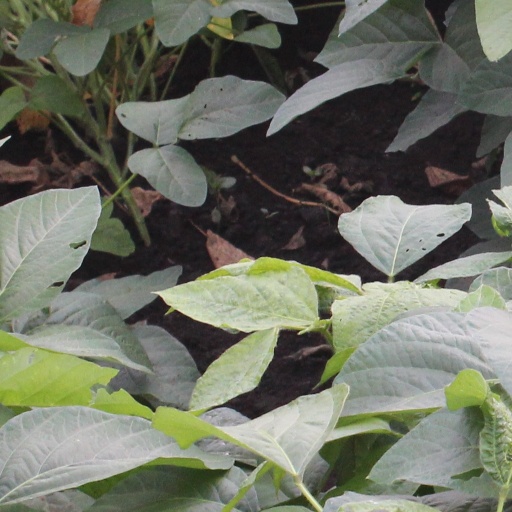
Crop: soybean